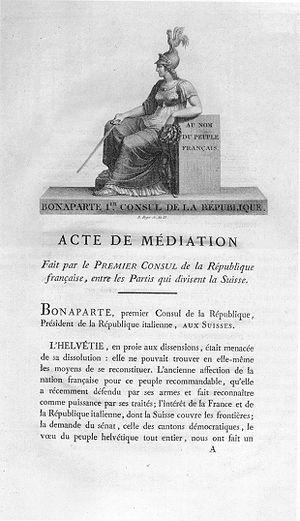
L'histoire du canton de Vaud débute aux alentours de 13'500 av. J.-C avec les premiers peuplements Homo sapiens et s'étend jusqu'à l'époque contemporaine.
L'Acte de Médiation est un acte écrit par le Premier Consul Napoléon Bonaparte le 19 février 1803 attribuant une nouvelle constitution à la Suisse, après l'échec de celle de la République helvétique. La Suisse est organisée selon une confédération d'États.